Bijan Namdar Zangeneh

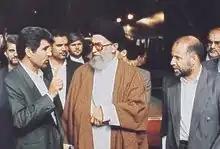
Namdar Zanganeh (right) as minister of energy with Ali Khamenei, visiting Karkheh Dam, 14 March 1997.

Following the 1979 revolution, Zangeneh was appointed deputy for the minister of culture and Islamic guidance in 1980. In 1983, he was made minister of construction jihad. He was appointed minister of energy in the government of Mir-Hossein Mousavi in 1988. He also served as the energy minister in Akbar Hashemi Rafsanjani's cabinet and made massive efforts for reconstruction and rehabilitation of the country's water and electricity industry in the aftermath of the 1980–1988 Iran–Iraq War and the damages caused to the industry in the Iraqi attacks. He was the minister of petroleum in Mohammad Khatami's cabinet. Zangeneh was replaced by Kazem Vaziri Hamane in the post on 29 August 2005 as appointed by President Mahmoud Ahmadinejad.